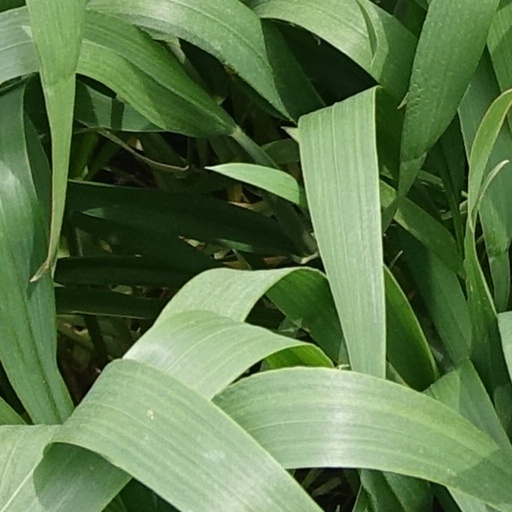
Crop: wheat